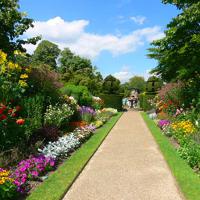
Weather: sun or clear